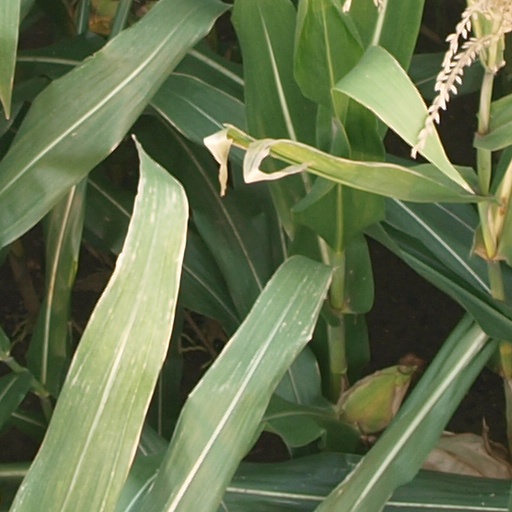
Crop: maize; corn